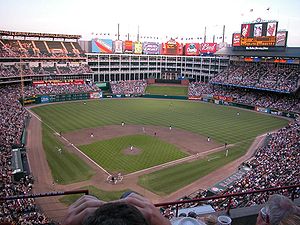
Globe Life Park in Arlington
Globe Life Park in Arlington
Globe Life Park in Arlington er et baseballstadion i Arlington i Texas, USA, der er hjemmebane for MLB-klubben Texas Rangers. Stadionet har plads til 49.115 tilskuere, og blev indviet 1. april 1994, hvor stadionet erstattede det gamle Arlington Stadium som Rangers hjemmebane.